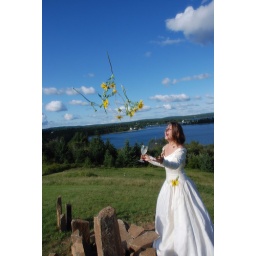
life in a glass house